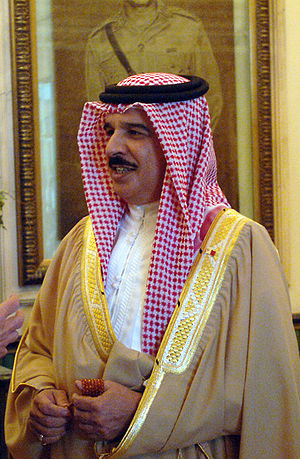
Bahrain / Historie / Bahrain bliver selvstændigt
Kong Hamad ibn Isa Al Khalifah
Bahrain, officielt Kongeriget Bahrain, er en østat ved Den Arabiske Halvø i Den Persiske Bugt. Landet udgøres af en lille øgruppe centreret omkring øen Bahrain, der ligger mellem halvøen Qatar og Saudi-Arabiens nordøstkyst. Bahrain er forbundet til sidstnævnte via den 25 km lange Kong Fahd-vejdæmning. Landet har 1.569.446 indbyggere, hvoraf halvdelen er udlændinge. Med 780 km² er Bahrain det tredje mindste land i Asien efter Maldiverne og Singapore. Landets hovedstad og største by er Manama.